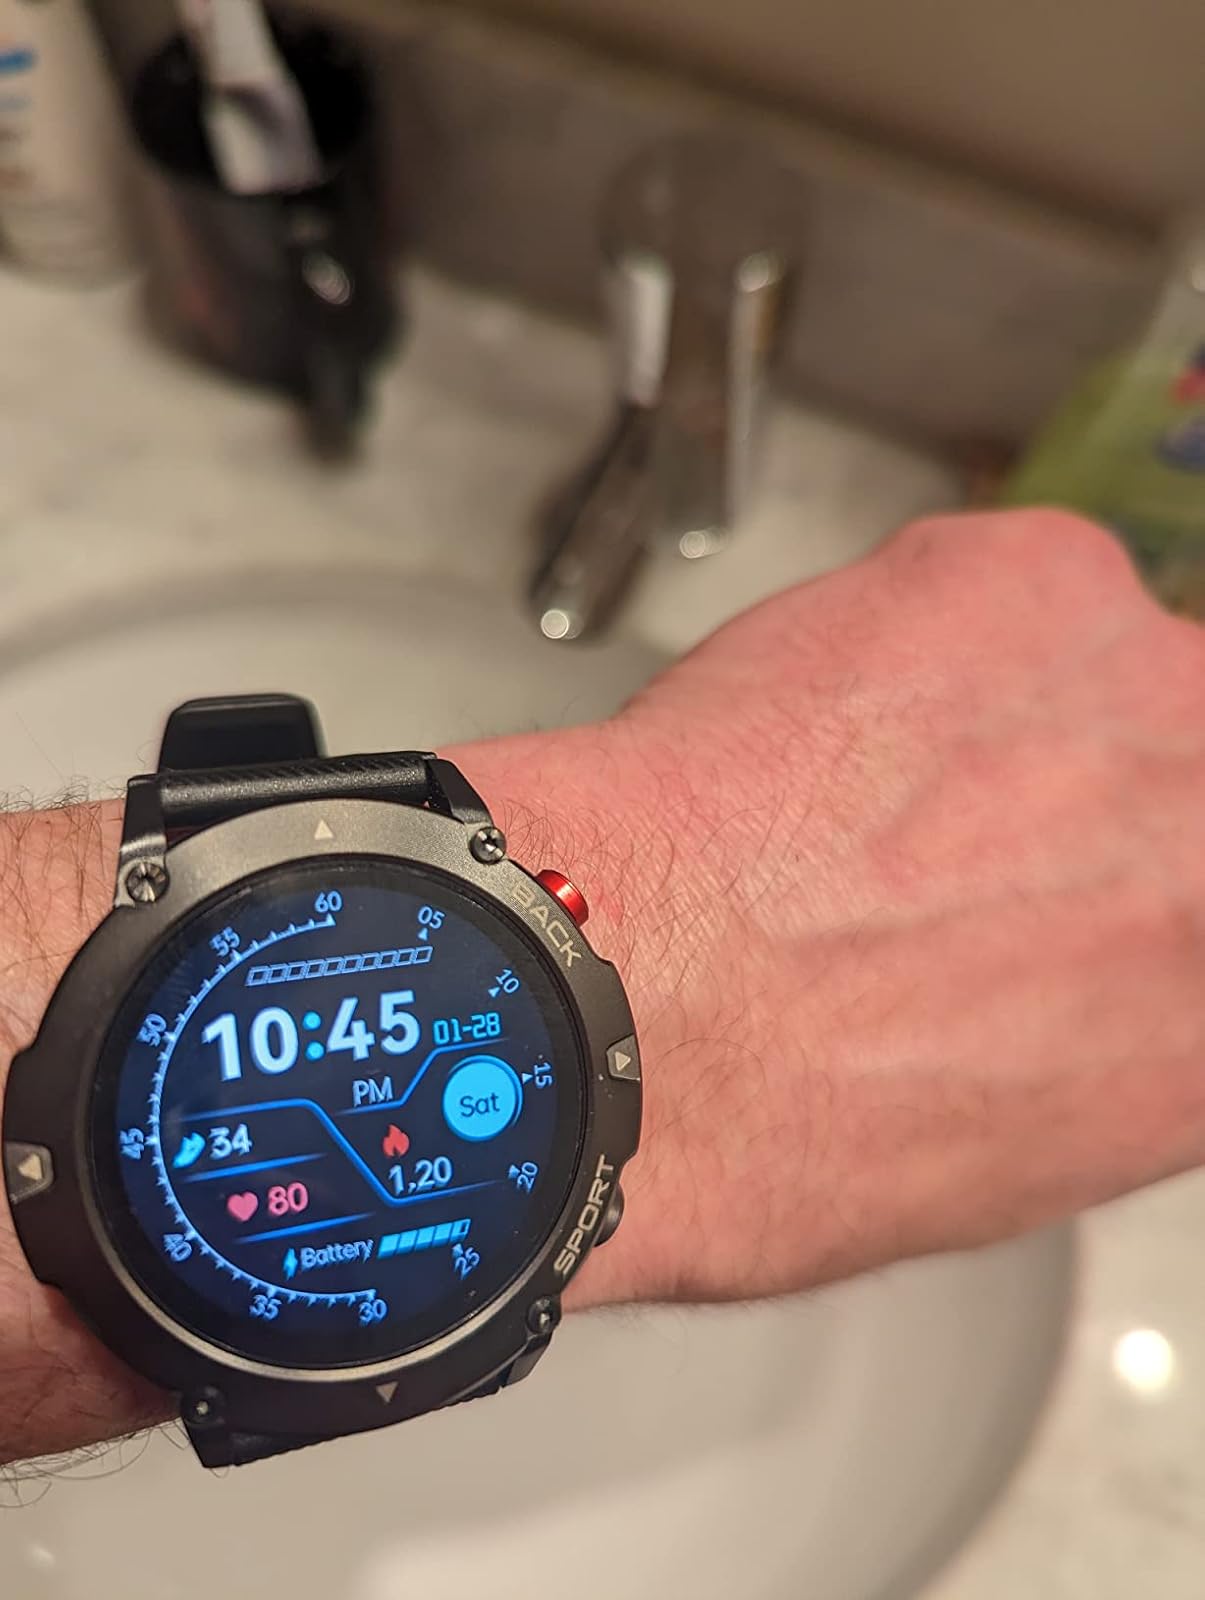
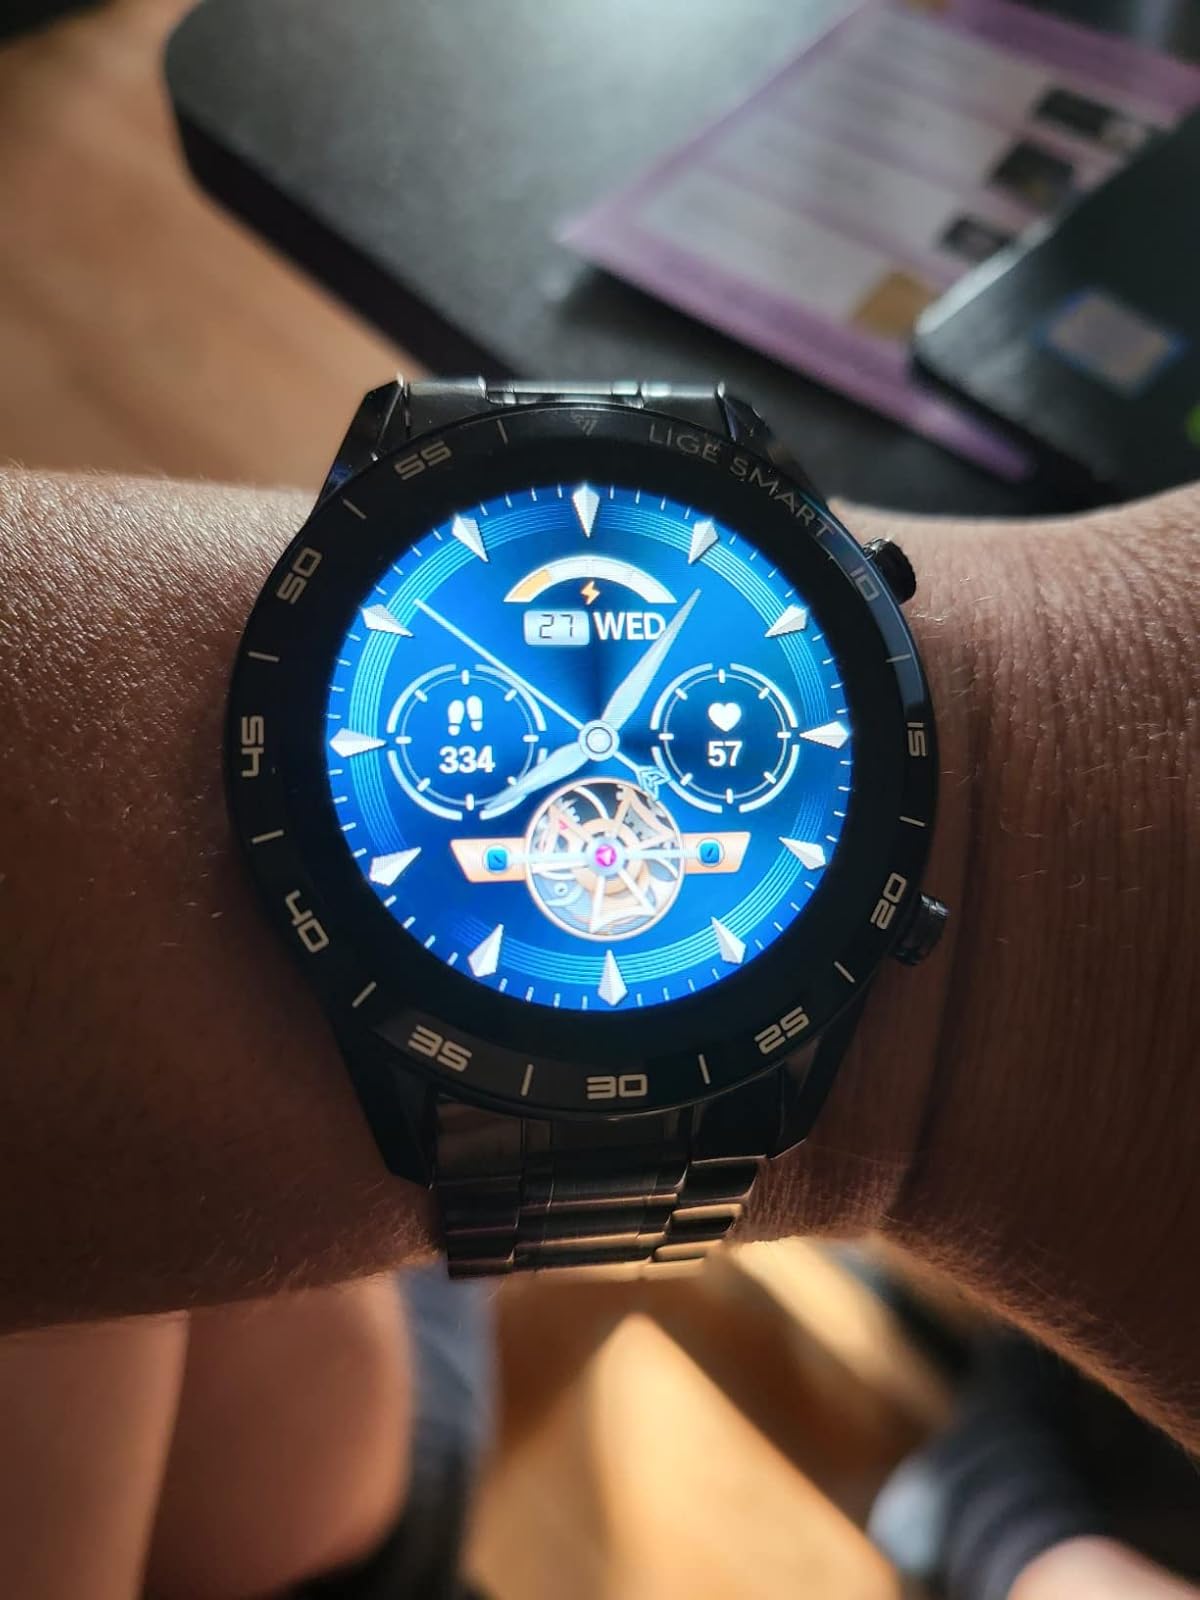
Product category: smartwatch
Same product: no